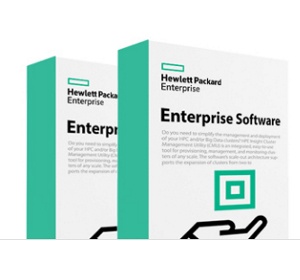
HPE StoreEver MSL3040 KMIP Key Manager E-LTU Base 1 license(s) License
Brand: HPE
Category: Software > Computer Software > Computer Utilities & Maintenance Software